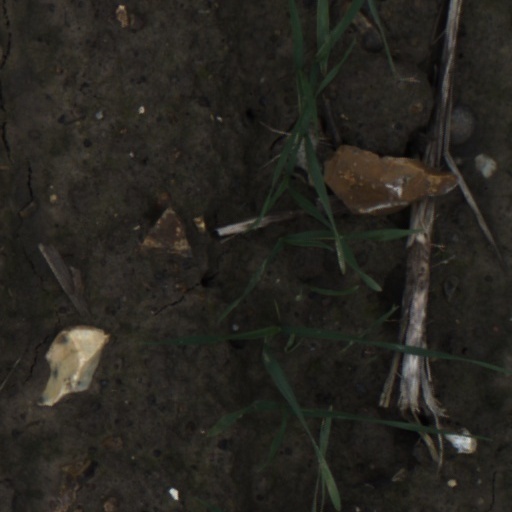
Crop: wheat